Daihatsu Hijet

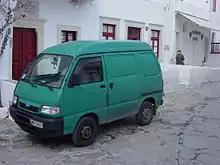
Piaggio Porter based on the seventh generation Hijet

The Piaggio Porter was a licensed version of the seventh generation Hijet manufactured in Pontedera, Italy, between 1992 and 2021, and sold with diesel, LPG, CNG or electric motors. These Italian-built vans were also sold with Daihatsu Hijet nameplates in certain market to get around quota restrictions on Japanese-made vehicles, while some passenger versions were also sold as the Innocenti Porter. They were originally equipped with a 1.0 petrol or a 1.2-litre Lombardini diesel. Top speeds for these early models are respectively. More recent cars receive a 1269 cc petrol/LPG engine or a 1371 cc diesel. The 1.3 offers in either configuration while the 1.4 diesel only manages . All of these Porter variants (S85) are based on the facelifted seventh generation of the Hijet (S82) which has its front wheel located below the front door and a mid-mounted engine. Since 2013 the Porter has also been manufactured at Piaggio's Baramati plant (Pune, India) for Asian markets.